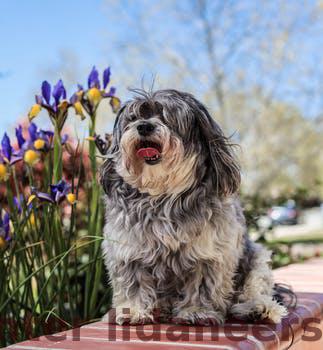
Label: Watermark